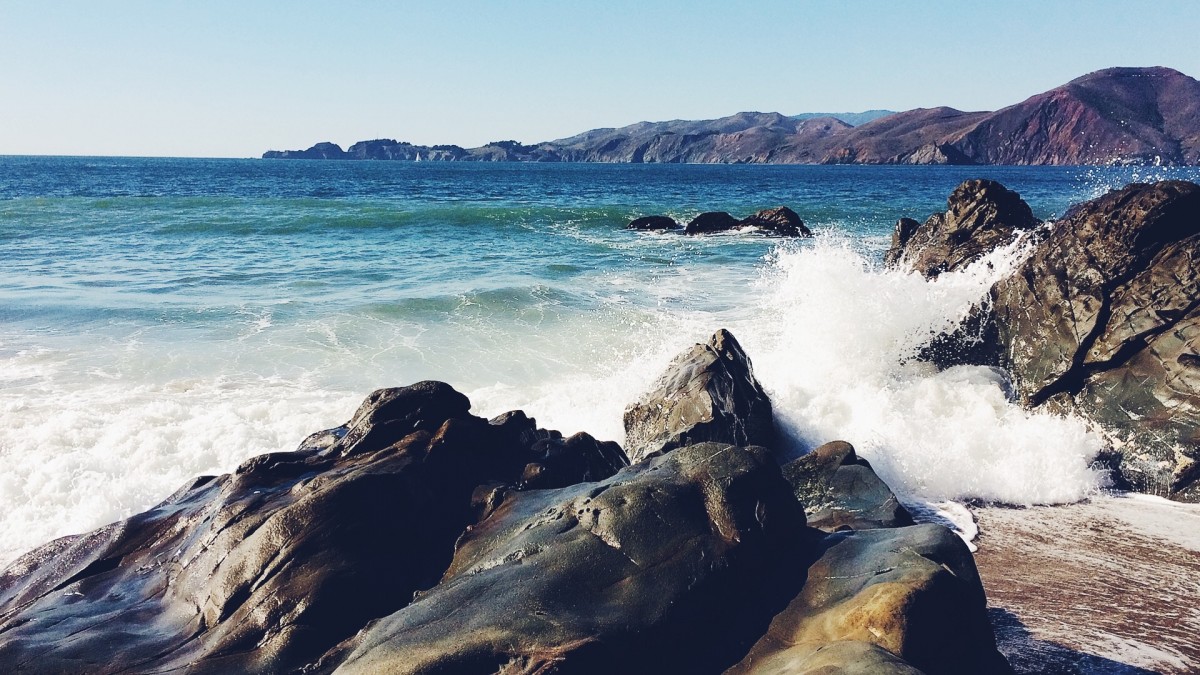
Tags: sea, coast, rock, ocean, mountain, shore, vacation, cliff, cove, bay, terrain, body of water, cape, landform